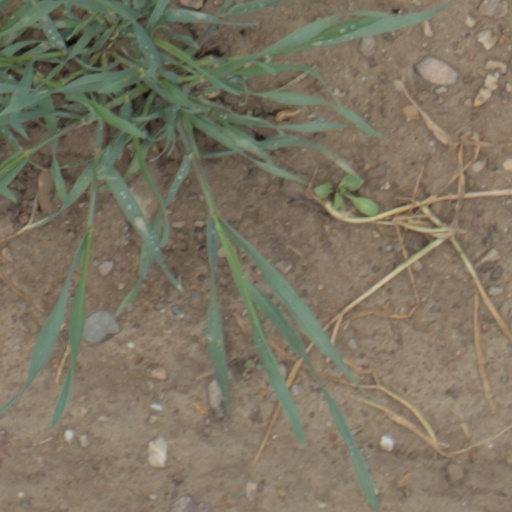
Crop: wheat